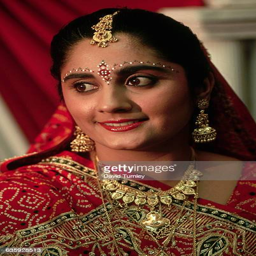
a portrait of a woman on the day of her marriage